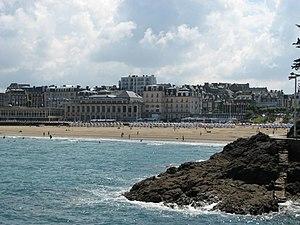
Plage de l'Ecluse-Dinard.
Dinard est une commune française située dans le département d'Ille-et-Vilaine, en région Bretagne.
Sur les Terres des Pharaons I : La Clé est le onzième album de bande dessinée des Aventures de Vick et Vicky.
L'unité urbaine de Dinard est une unité urbaine française interdépartementale centrée sur Dinard, principale station balnéaire et touristique de la Côte d'Émeraude s'étendant sur le rivage de la Manche, au nord des départements d'Ille-et-Vilaine et des Côtes-d'Armor.